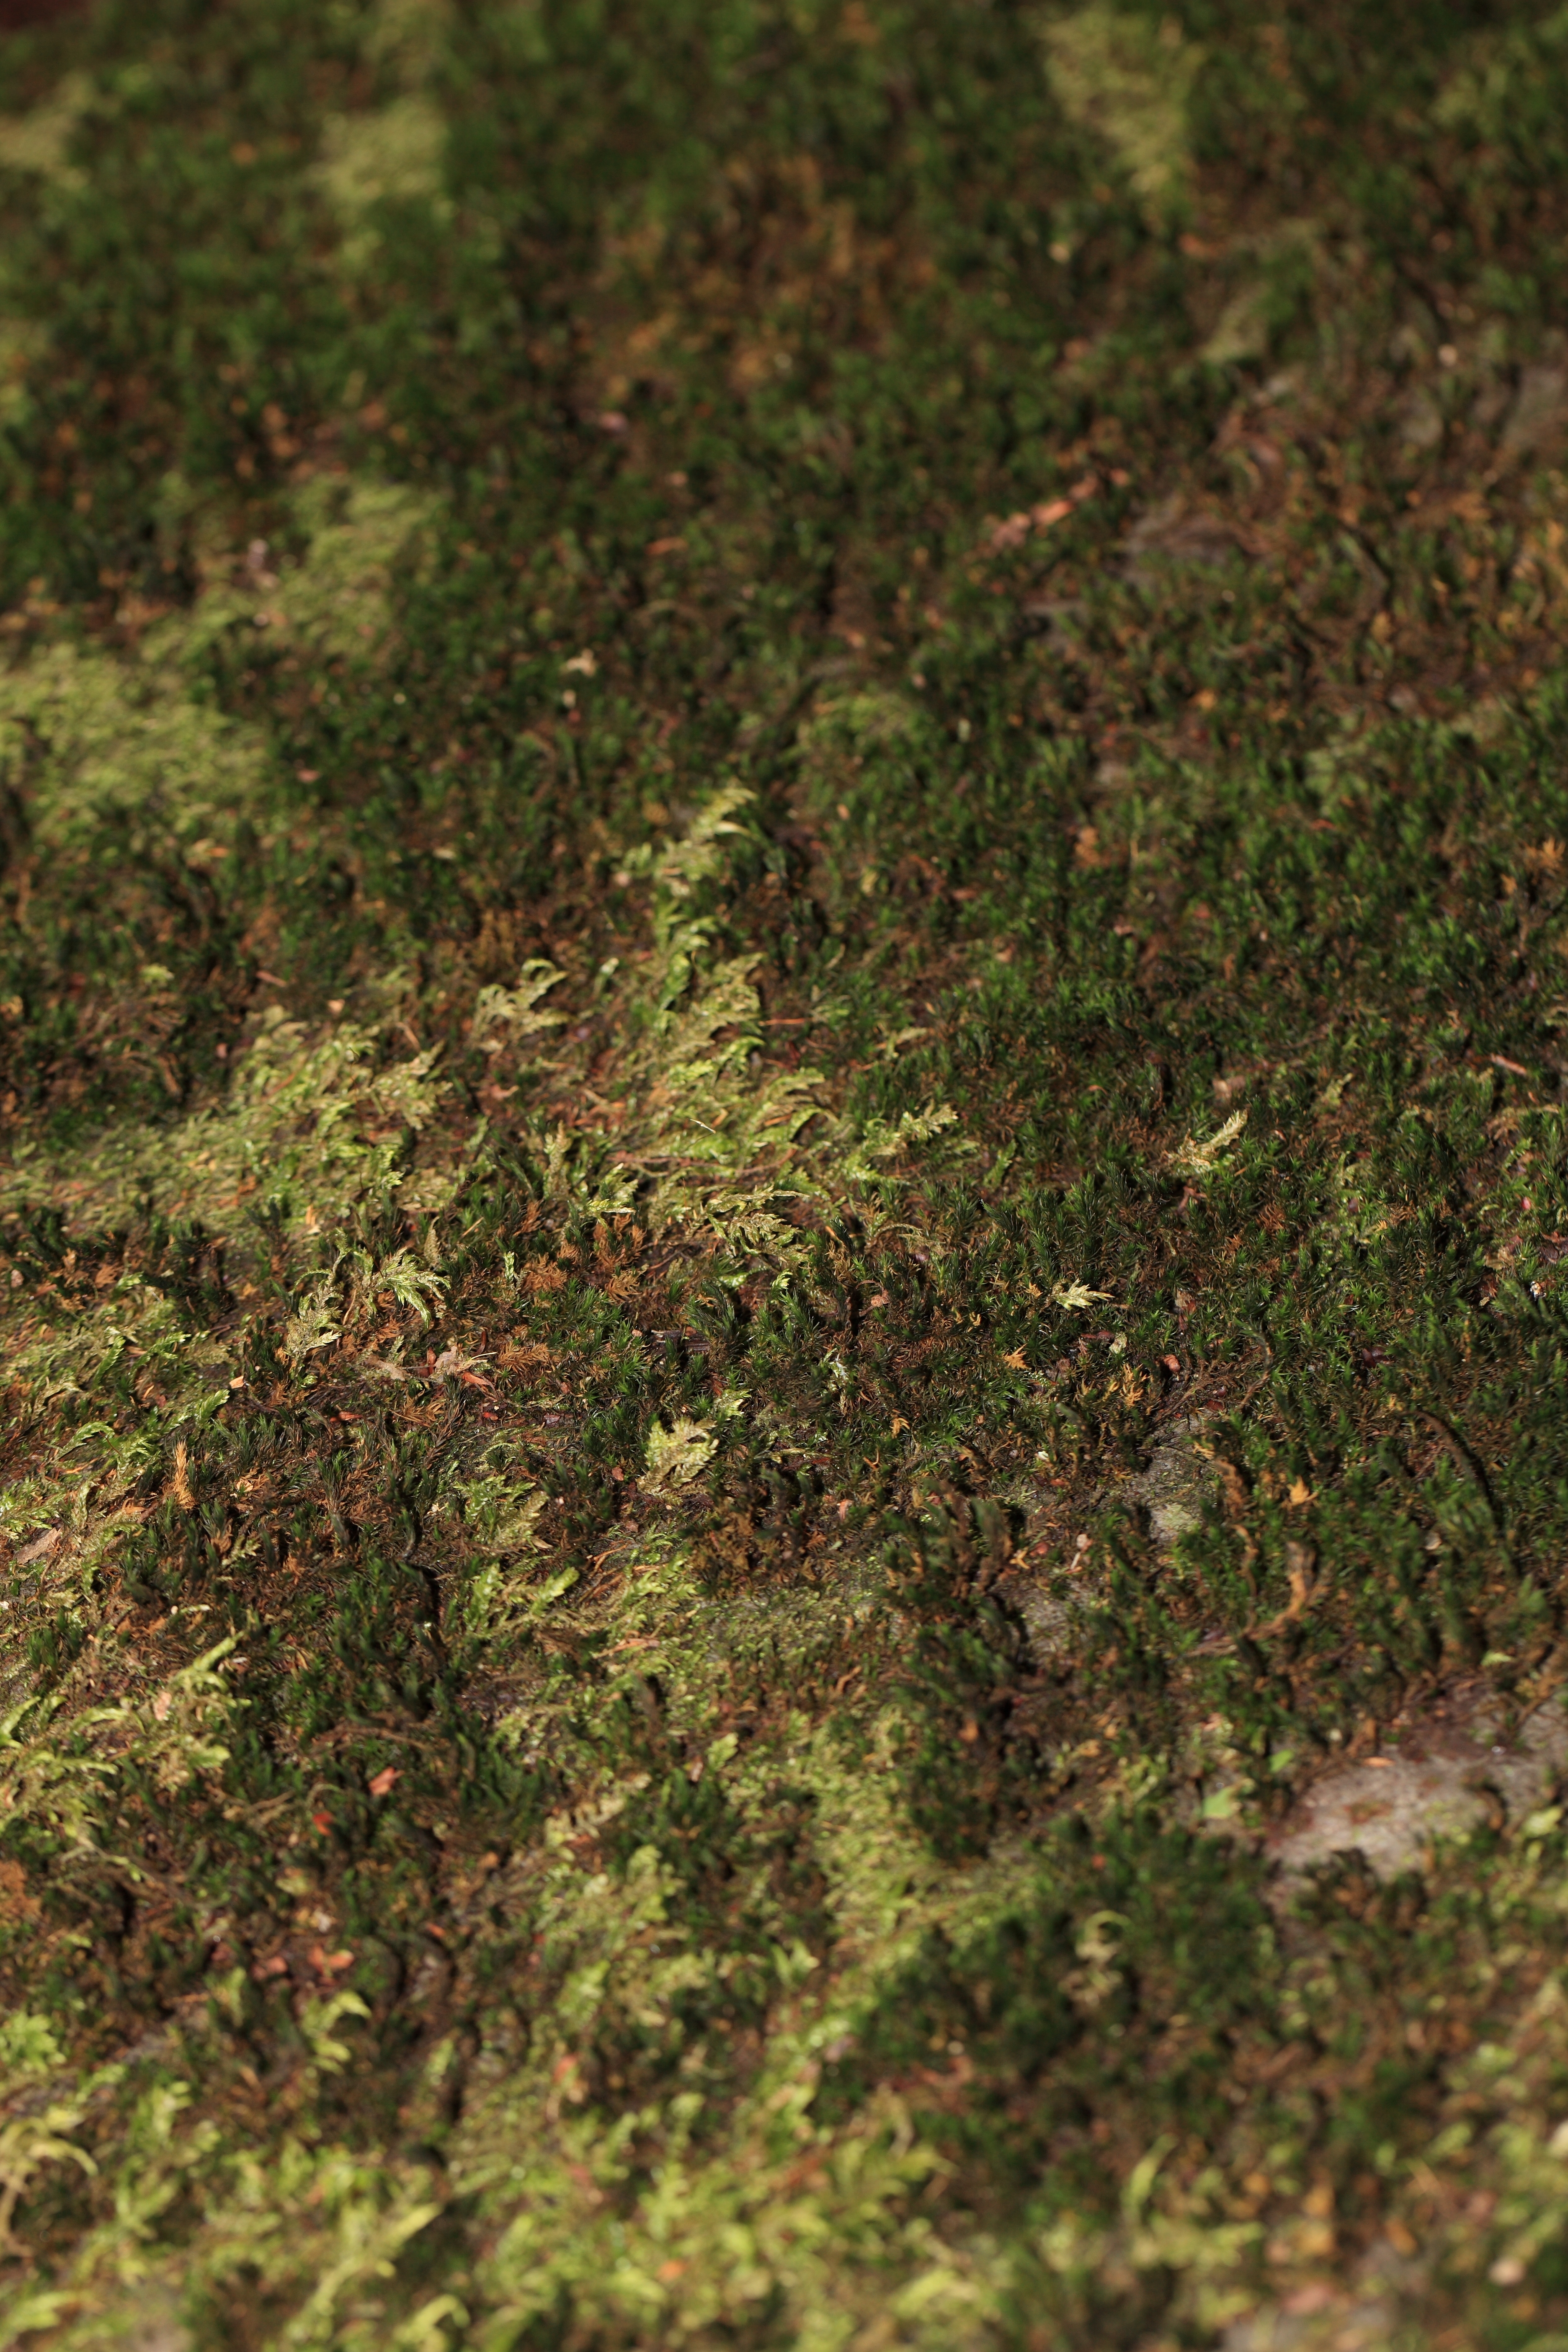
tree, nature, forest, grass, plant, lawn, sunlight, leaf, flower, moss, wildlife, green, high, autumn, soil, botany, flora, vegetation, shrub, tochigi, 5d, hires, woodland, habitat, markii, hi, res, resolution, nikkoh, natural environment, grass family, woody plant, land plant